1925 Auckland Rugby League season

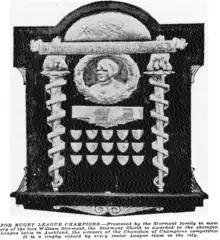
The Stormont Shield

On 4 June William Stormont (known better as Bill Stormont) died, succumbing to rheumatic heart disease. Stormont had played for the Marist Old Boys senior team from 1920 to 1924 scoring 24 tries and kicking 31 goals. He had also represented Auckland on 16 occasions, scoring 4 tries and kicking 2 goals as well as playing 3 matches for New Zealand in 1920. He had been ill for quite some time and had not played for Marist since the end of the 1924 season. The funeral was on the Sunday leaving his parents residence in Epsom and progressing to Purewa Cemetery where he was buried. The match between Marist and Richmond Rovers on Saturday was originally postponed but was never played. The matches at Carlaw Park saw one minutes silence before kickoff. On 9 July at the New Zealand Council meeting John Stormont presented a shield to be played for among the senior clubs. It was to be known as the “William Stormont Memorial Shield”.